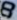
Number: 8